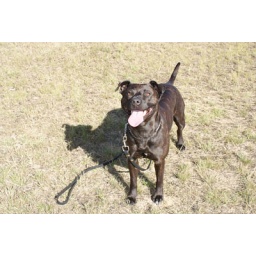
Sheeba was at the field, she had a run in with a dog and was a good girl :)